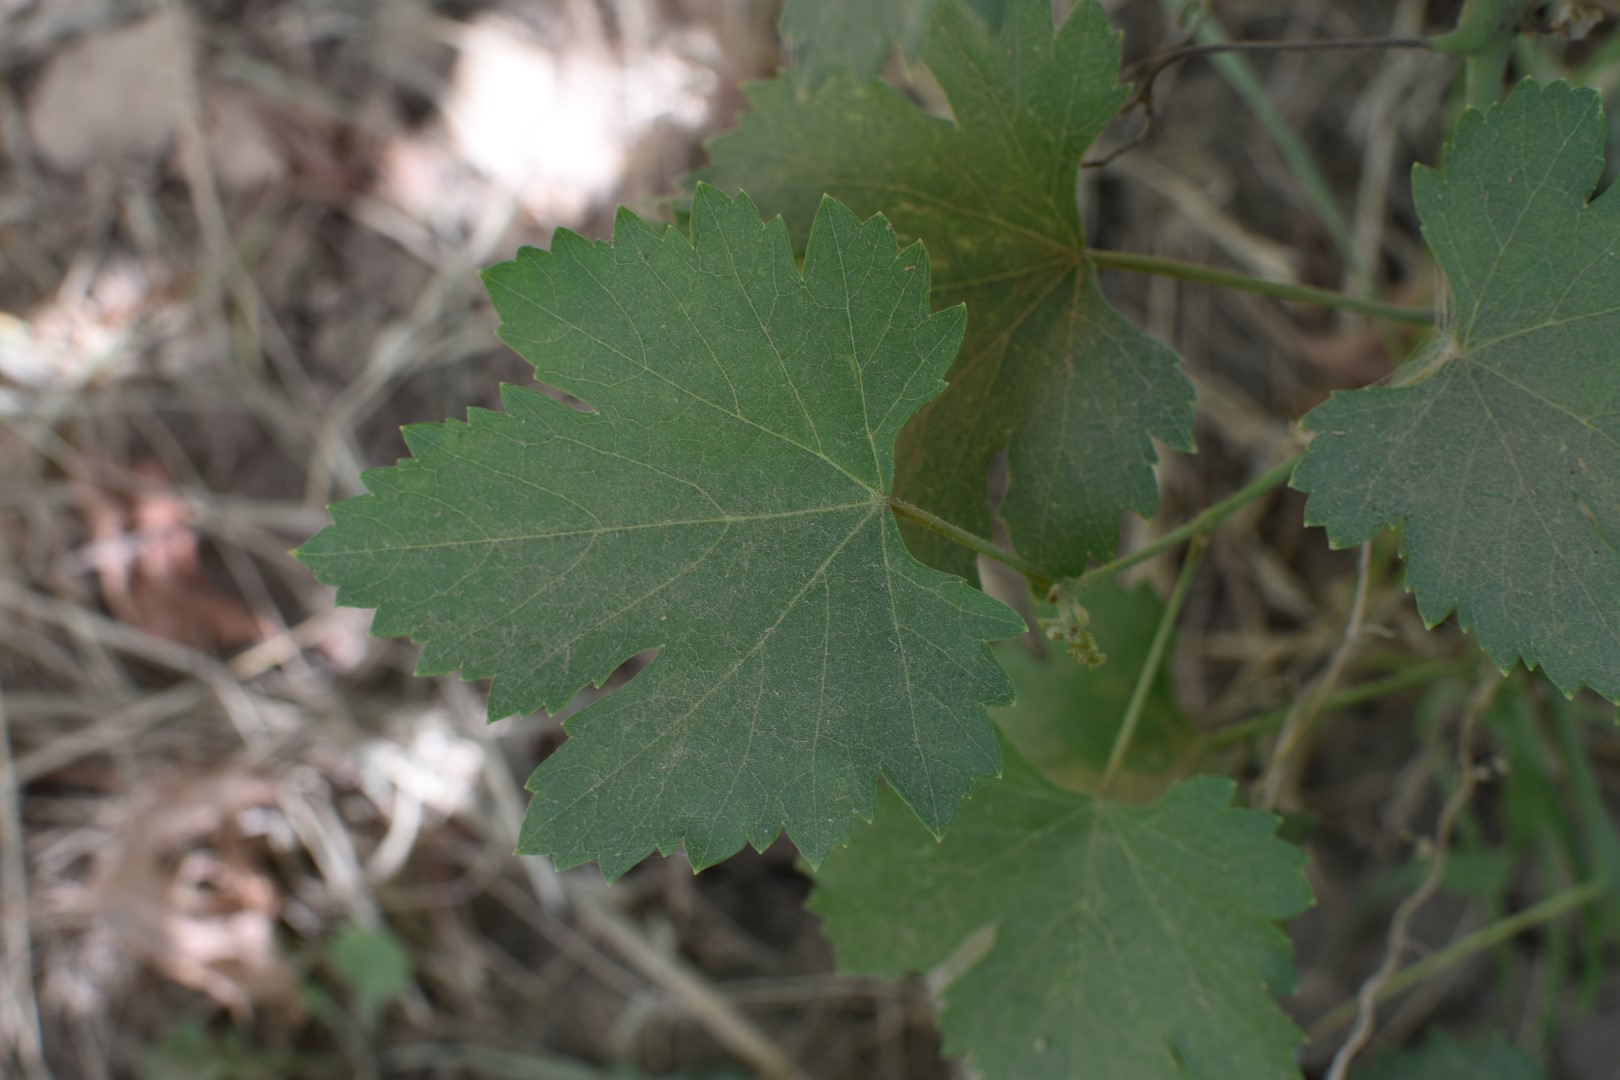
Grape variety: Halawani